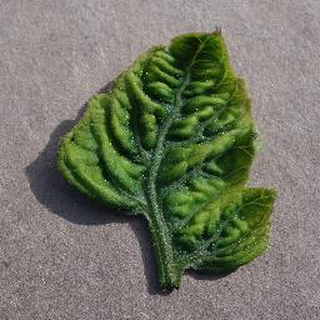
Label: tomato_yellow_leaf_curl_virus